ReMastered: The Miami Showband Massacre

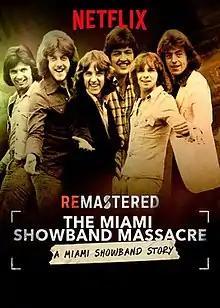
Film poster

ReMastered: The Miami Showband Massacre is a 2019 documentary film about the Miami Showband killings, an attack on the cabaret band The Miami Showband on 31 July 1975.